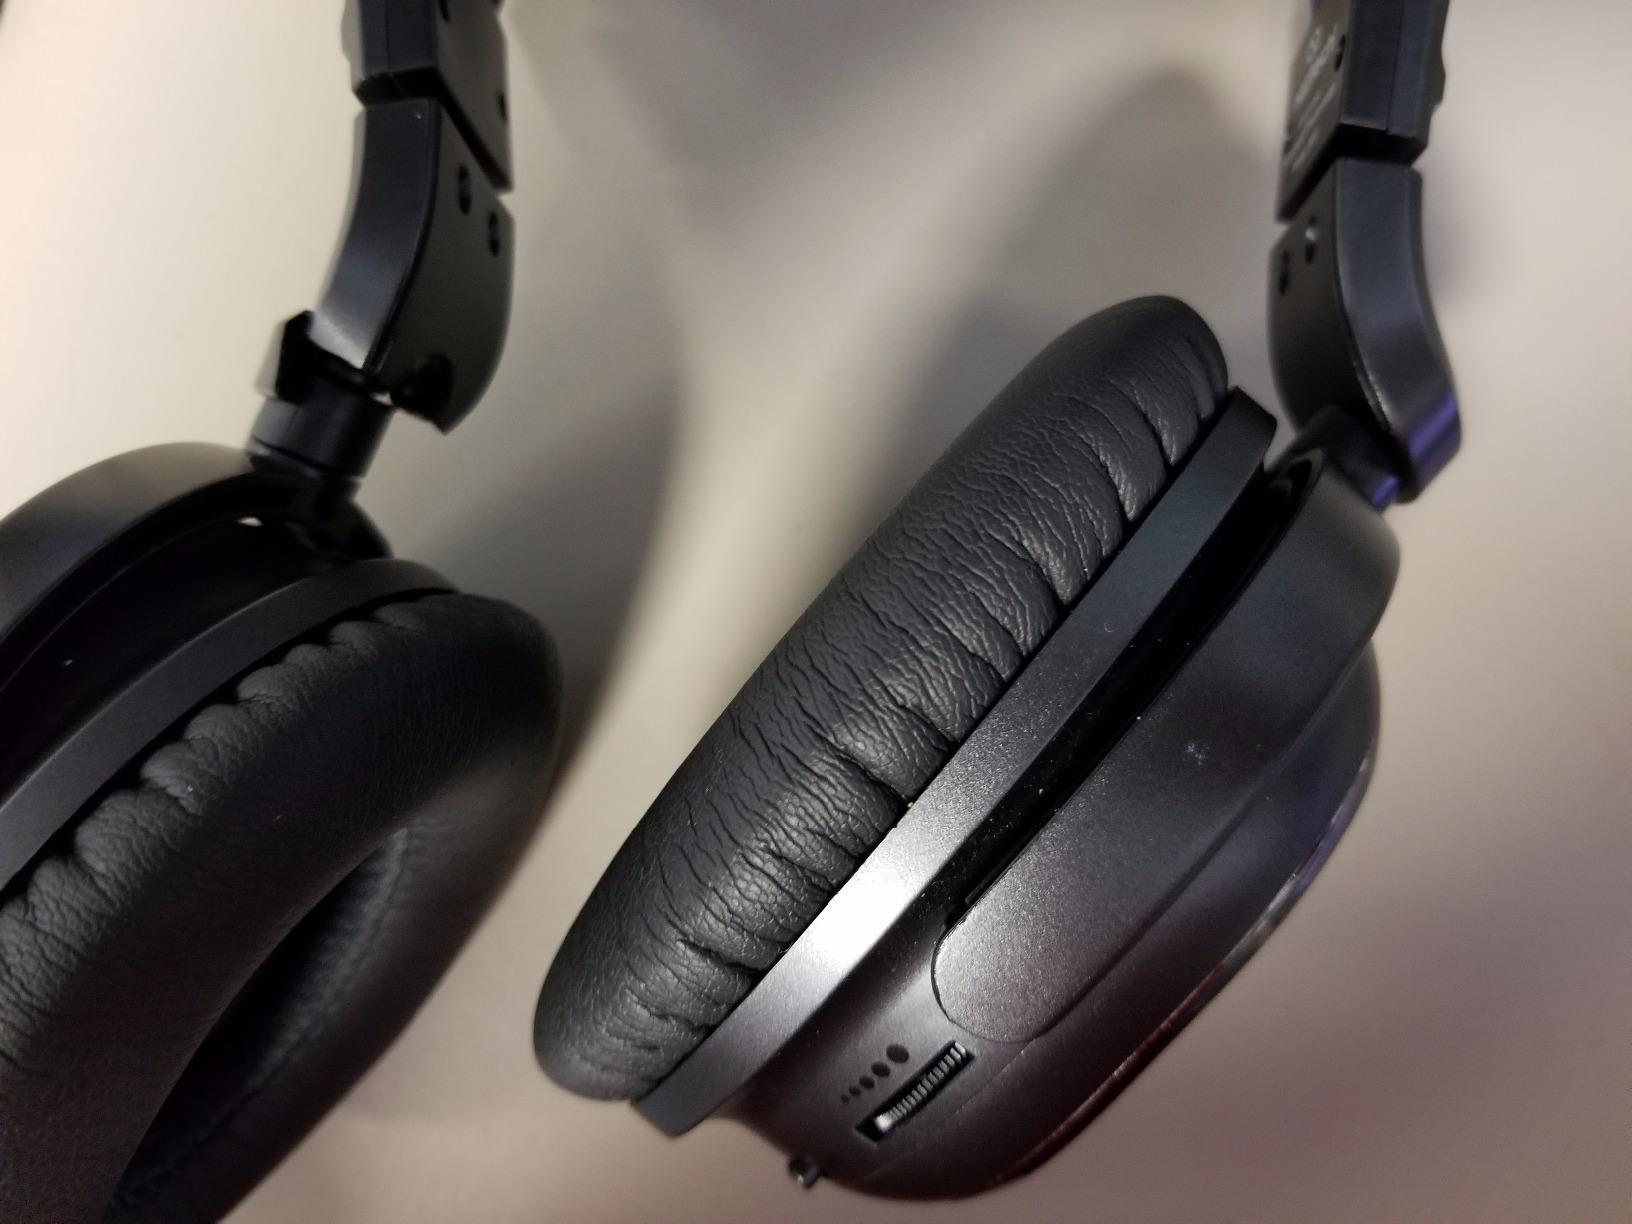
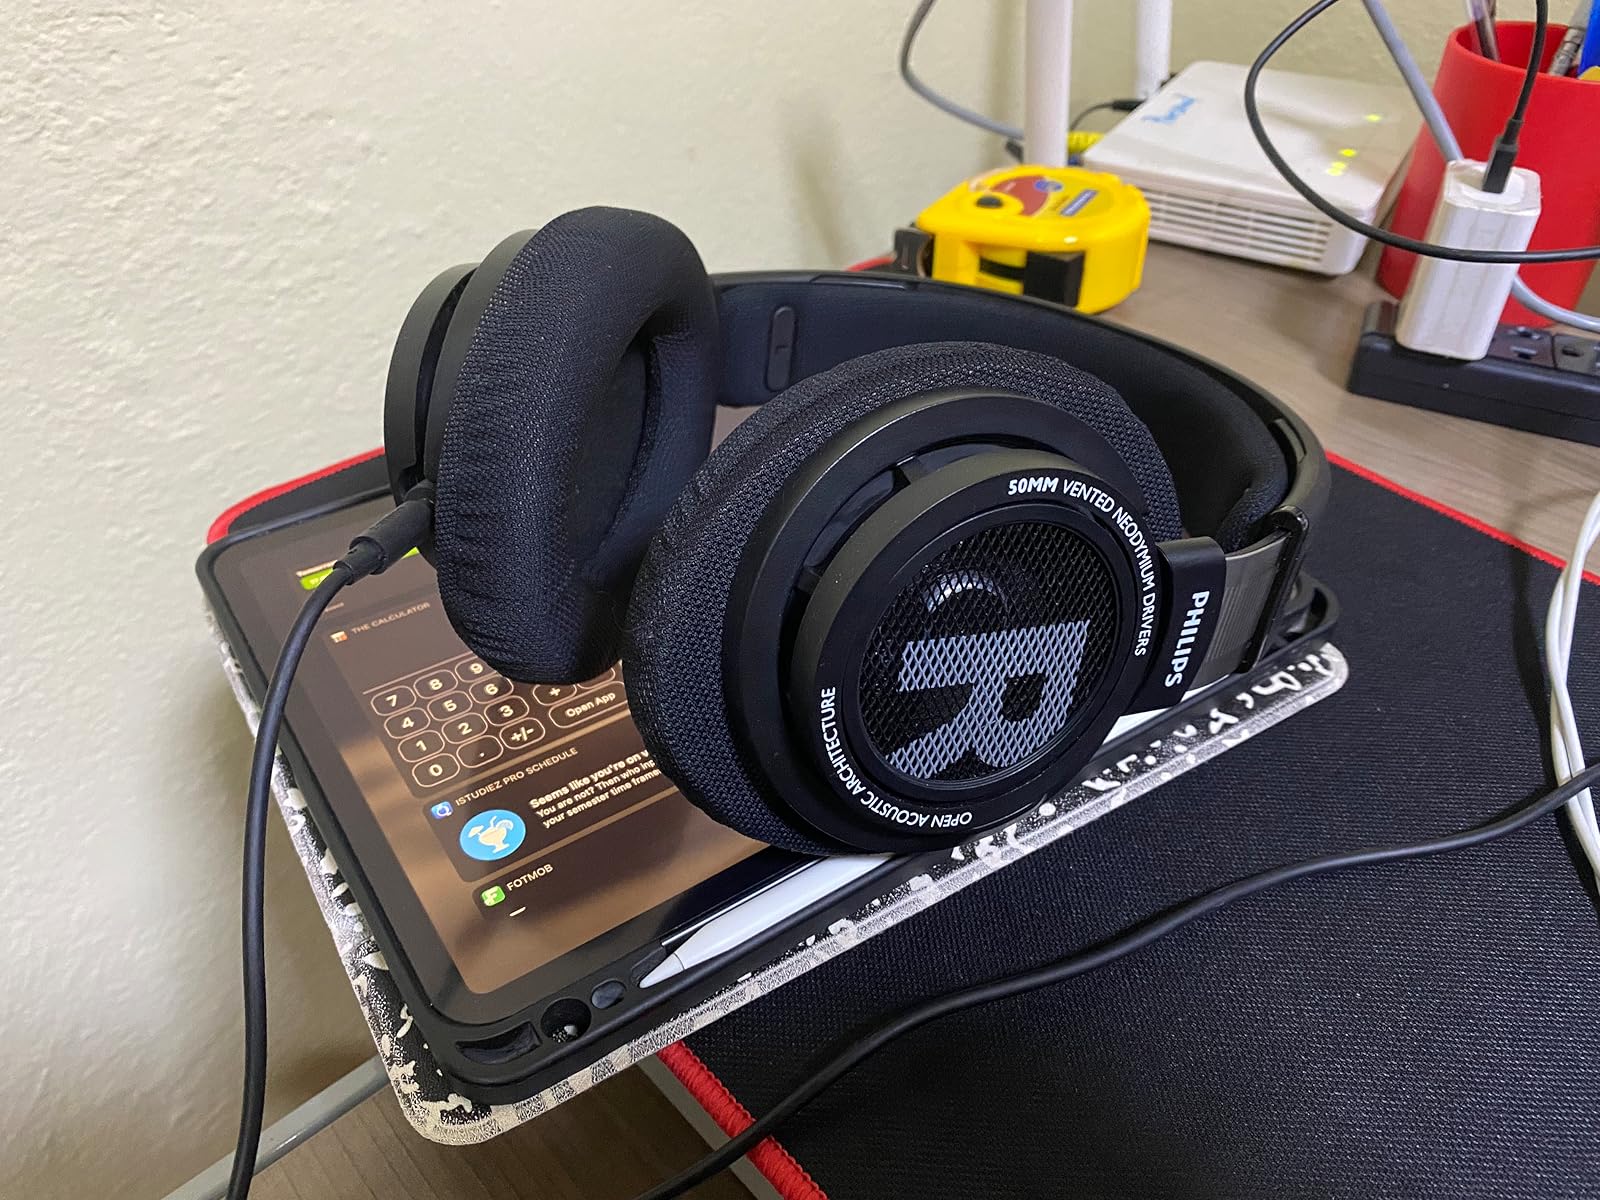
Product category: headphones
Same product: no